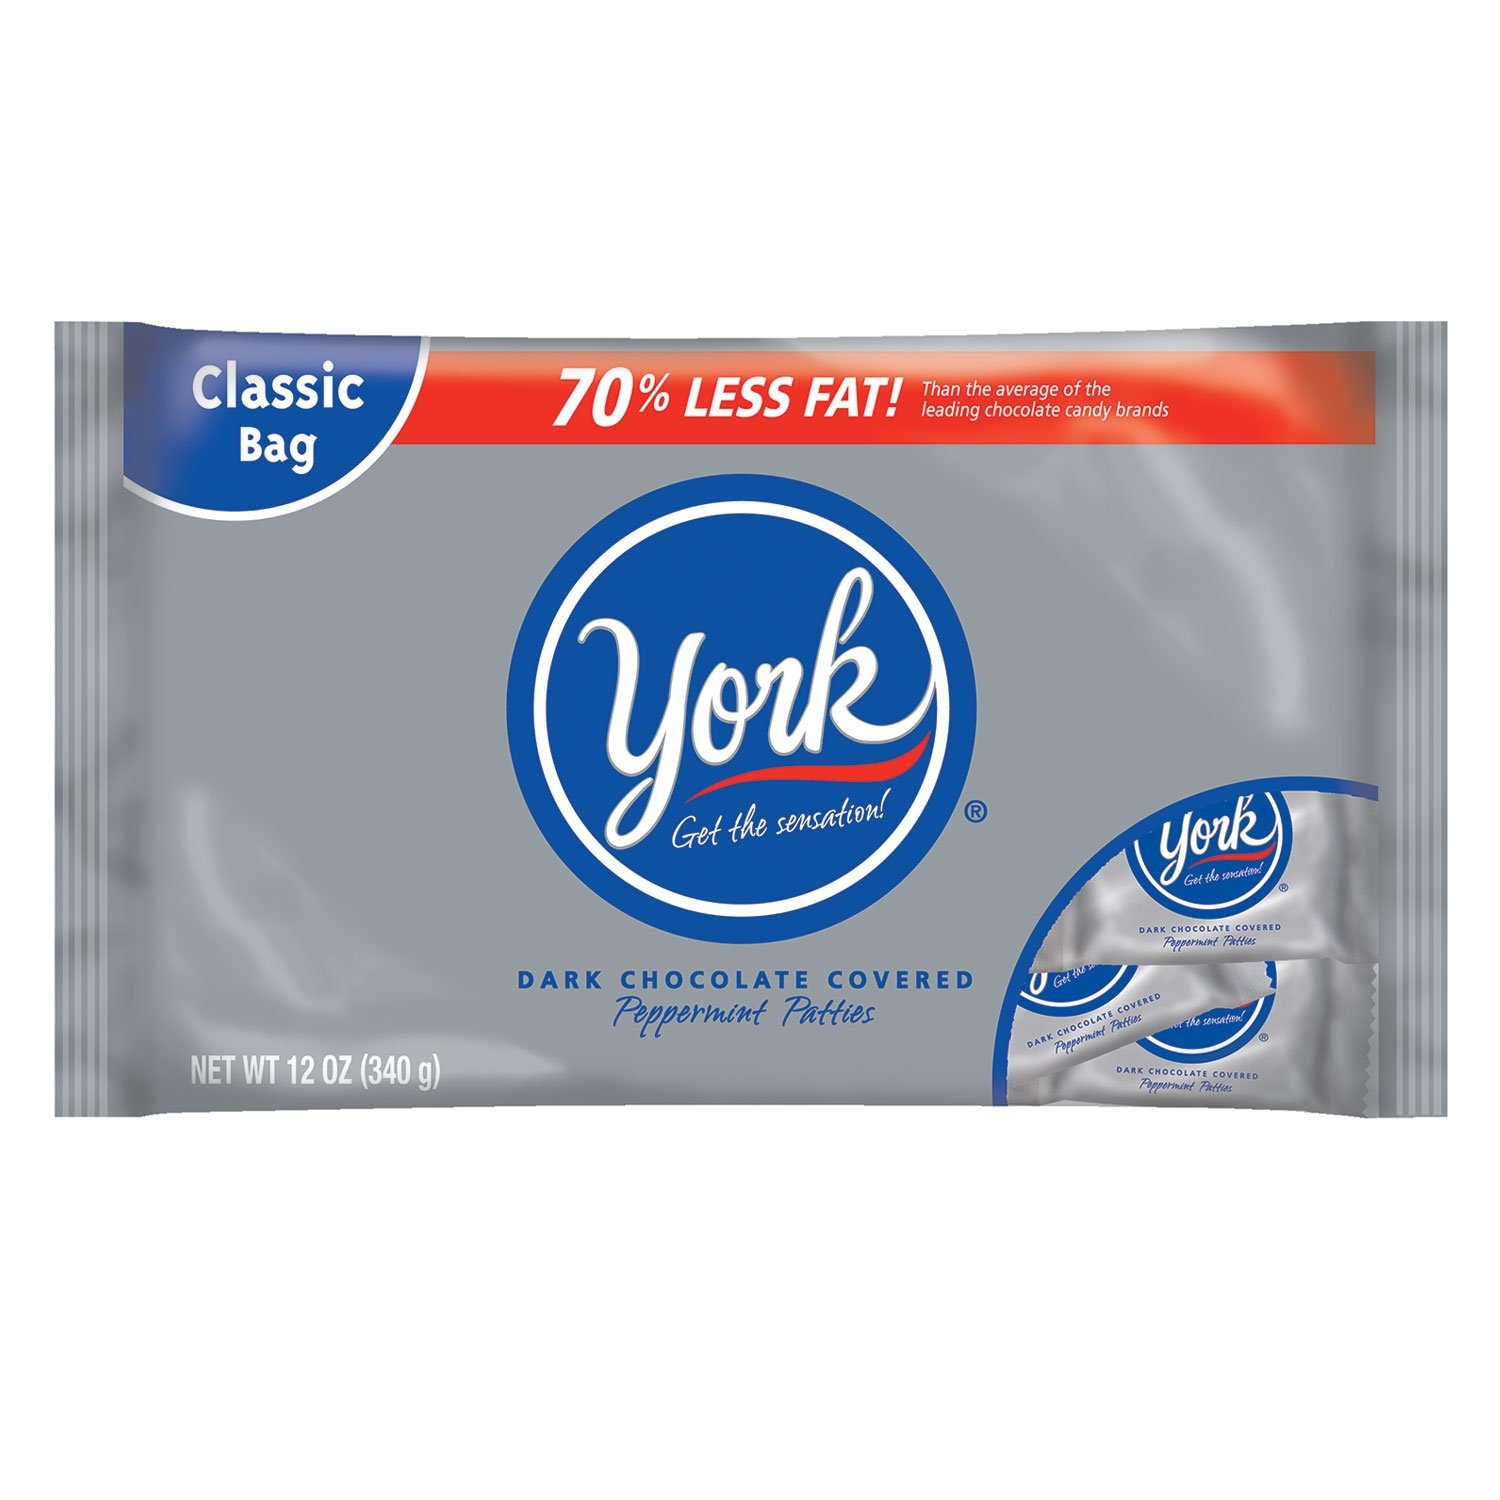
Item Name: YORK Peppermint Patties Miniatures (Gluten-Free Dark Chocolate Covered Mint Candy), 12 Ounce Bags (Pack of 4)
Bullet Point 1: Get the sensation with the delicious combination of cool refreshing peppermint and smooth dark chocolate
Bullet Point 2: Great for sharing and snacking
Bullet Point 3: 70% less fat than the average of the leading chocolate candy brands
Bullet Point 4: Individually wrapped
Bullet Point 5: Qualify as Gluten Free using Standards proposed by FDA
Value: 48.0
Unit: Ounce

Price: 4.44